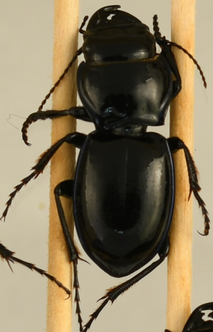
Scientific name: Pasimachus elongatus
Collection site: Central Plains Experimental Range NEON (CPER) (CPER), plot CPER_002